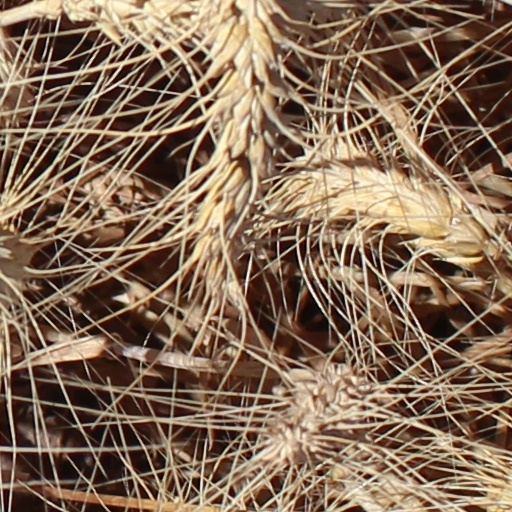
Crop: wheat